Farid Abraão David

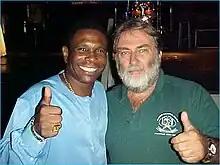
Neguinho da Beija-Flor and Farid Abraão David

Farid Abrão David (April 3, 1944 – December 11, 2020) was a Brazilian politician of Lebanese descent, active in the municipality where he was born, Nilópolis, and more recently, in the neighboring city, Mesquita.